Namor

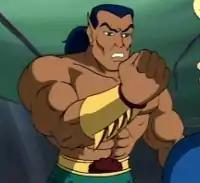
Namor as he appears in the "Fantastic Four" (1994) episode "Now Comes the Sub-Mariner".

Development of a film based on Namor the Sub-Mariner began at Marvel Studios in April 1997, when Philip Kaufman was negotiating to direct the film, entitled "Namor: Sub-Mariner". Kaufman was developing the film the next month when he revealed it would tackle environmental issues by depicting Namor as having "bad feelings" towards the land residents of Earth over ecological concerns. By July 1999, Sam Hamm was in negotiations to write the script. In June 2001, Universal Pictures entered negotiations to gain the rights for Namor, with then Marvel Studios President Avi Arad and Kevin Misher set to produce the film. Arad felt that the film could explore environmental issues such as oil spills, underwater bomb testing, pollution and global warming. By then, writers were being sought for the project. Universal hired David Self to write the script in July 2002 for an intended 2004 release. The following month, Randall Frakes was revealed to have worked on the script for "Namor, the Sub-Mariner" at Saban Entertainment.